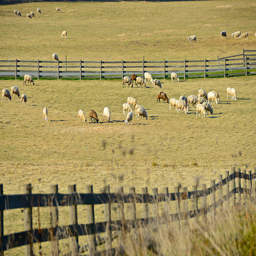
A herd of cows in a large fenced in area.
Sheep grazing in a fenced off grass field.
A herd of cattle standing on top of a dry grass field.
A bunch of farm animals on a grassy surface.
a herd of animals graze inside of a fenced in area